God in Jainism

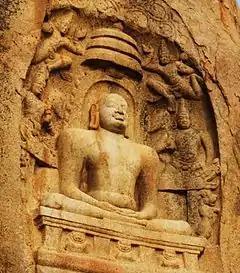
Image of Vardhamana Mahavira, the 24th and last Tirthankara (Photo:Samanar Hills)

The word "Tīrthaṅkara" signifies the founder of a "tirtha" which means a fordable passage across a sea. The "Tirthankara" show the "fordable path" across the sea of interminable births and deaths. Jain philosophy divides the wheel of time in two halves, "Utsarpiṇī" or ascending time cycle and "avasarpiṇī", the descending time cycle. Exactly 24 "Tirthankara" are said to grace each half of the cosmic time cycle. Rishabhanatha was the first "Tirthankara" and Mahavira was the last "Tirthankara" of "avasarpiṇī".